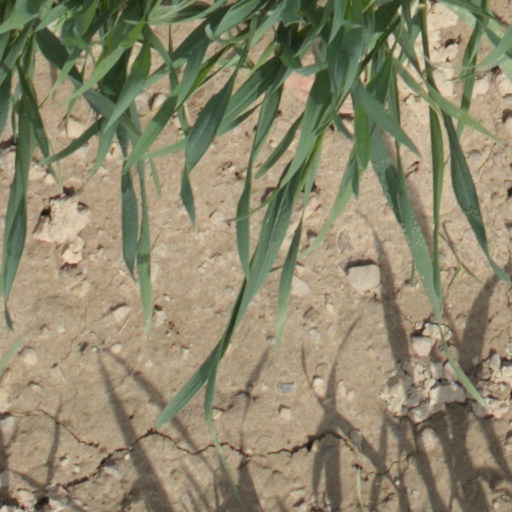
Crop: wheat